Theme Park Inc

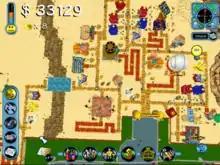
Screenshot

The player starts out as the assistant manager of a theme park, hired by the president of the company to take over his position. To do this, the player must build and manage a theme park with three unique zones: "Land of Invention", "Polar Zone", and "Arabian Nights". Each zone has unique rides, sideshows and scenery items. The player is guided by the president and his directors (each of whom specialize in a specific area of park management), and is aided by a blue spherical creature, named the Advisor, who gives the player advice. The player must hire staff to maintain the park, keep guests happy, and research new items for the player to build. Staff members must be kept well-rested and happy, or they may go on strike. To advance further into the game, the player must complete several objectives. These objectives involve training staff for a specific job to unlock a new section of the park zone, or completing challenges to gain golden tickets, which are required to beat those objectives. Challenges include keeping guest happiness levels high, making sure a ride does not break down, or making a certain amount of profit from a specific ride. Completing these challenges will give a specified number of golden tickets, and certain challenges must be completed to complete an objective. However, if the player fails too many challenges, they will be fired and the game will be over. The objective of the game is to become the new boss of Theme park Inc by accruing a majority stake in the company and several park awards (e.g., the highest or fastest roller coaster, the fastest go kart, the longest log flume ride, the best security, the best decoration and the best staff training).